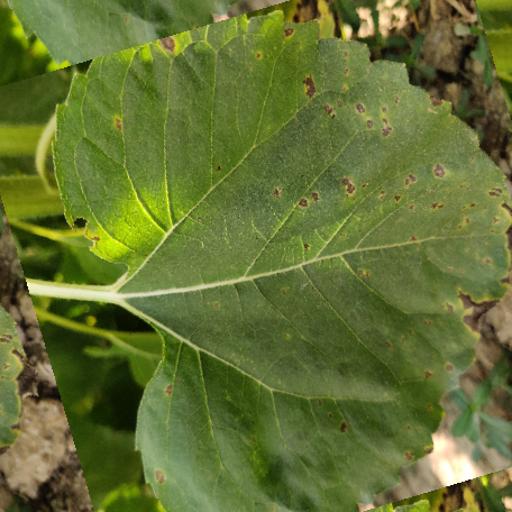
Label: Downy_mildew